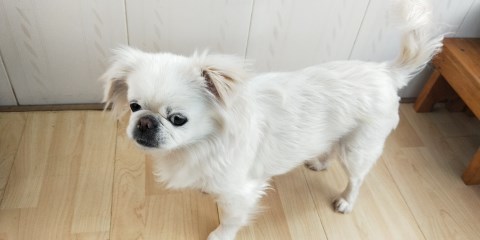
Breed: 480-n000125-Pekinese